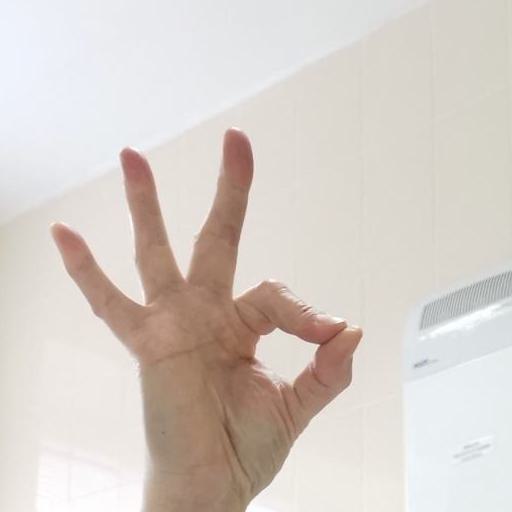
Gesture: ok